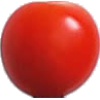
Label: Tomato Cherry Red 1